Jamey Johnson

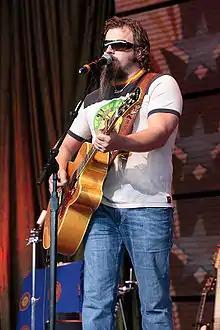
Johnson performing in 2008

Johnson released an album in 2008, "That Lonesome Song", which was only made available online. The album drew the attention of Mercury Nashville Records, who signed him to a record deal in 2008. His first single for the label, "In Color", was released in March 2008. This song, which Johnson co-wrote with Lee Thomas Miller and James Otto, entered the Top 40 in June 2008, and "That Lonesome Song" was released on CD in August of that year. "In Color" peaked at No. 9 on the Country chart in January 2009 and was followed a month later by "High Cost of Living", which managed to crack the Top 40, but only reaching No. 34. By April 2009, "That Lonesome Song" was certified Gold by the RIAA.